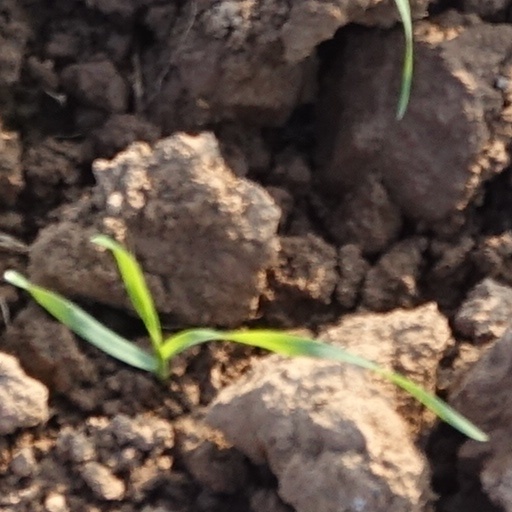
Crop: wheat